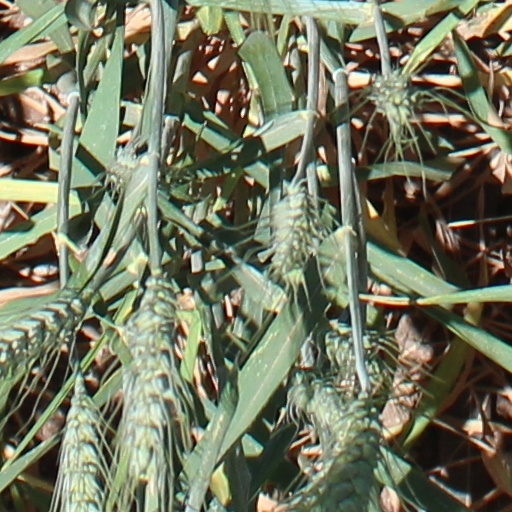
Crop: wheat